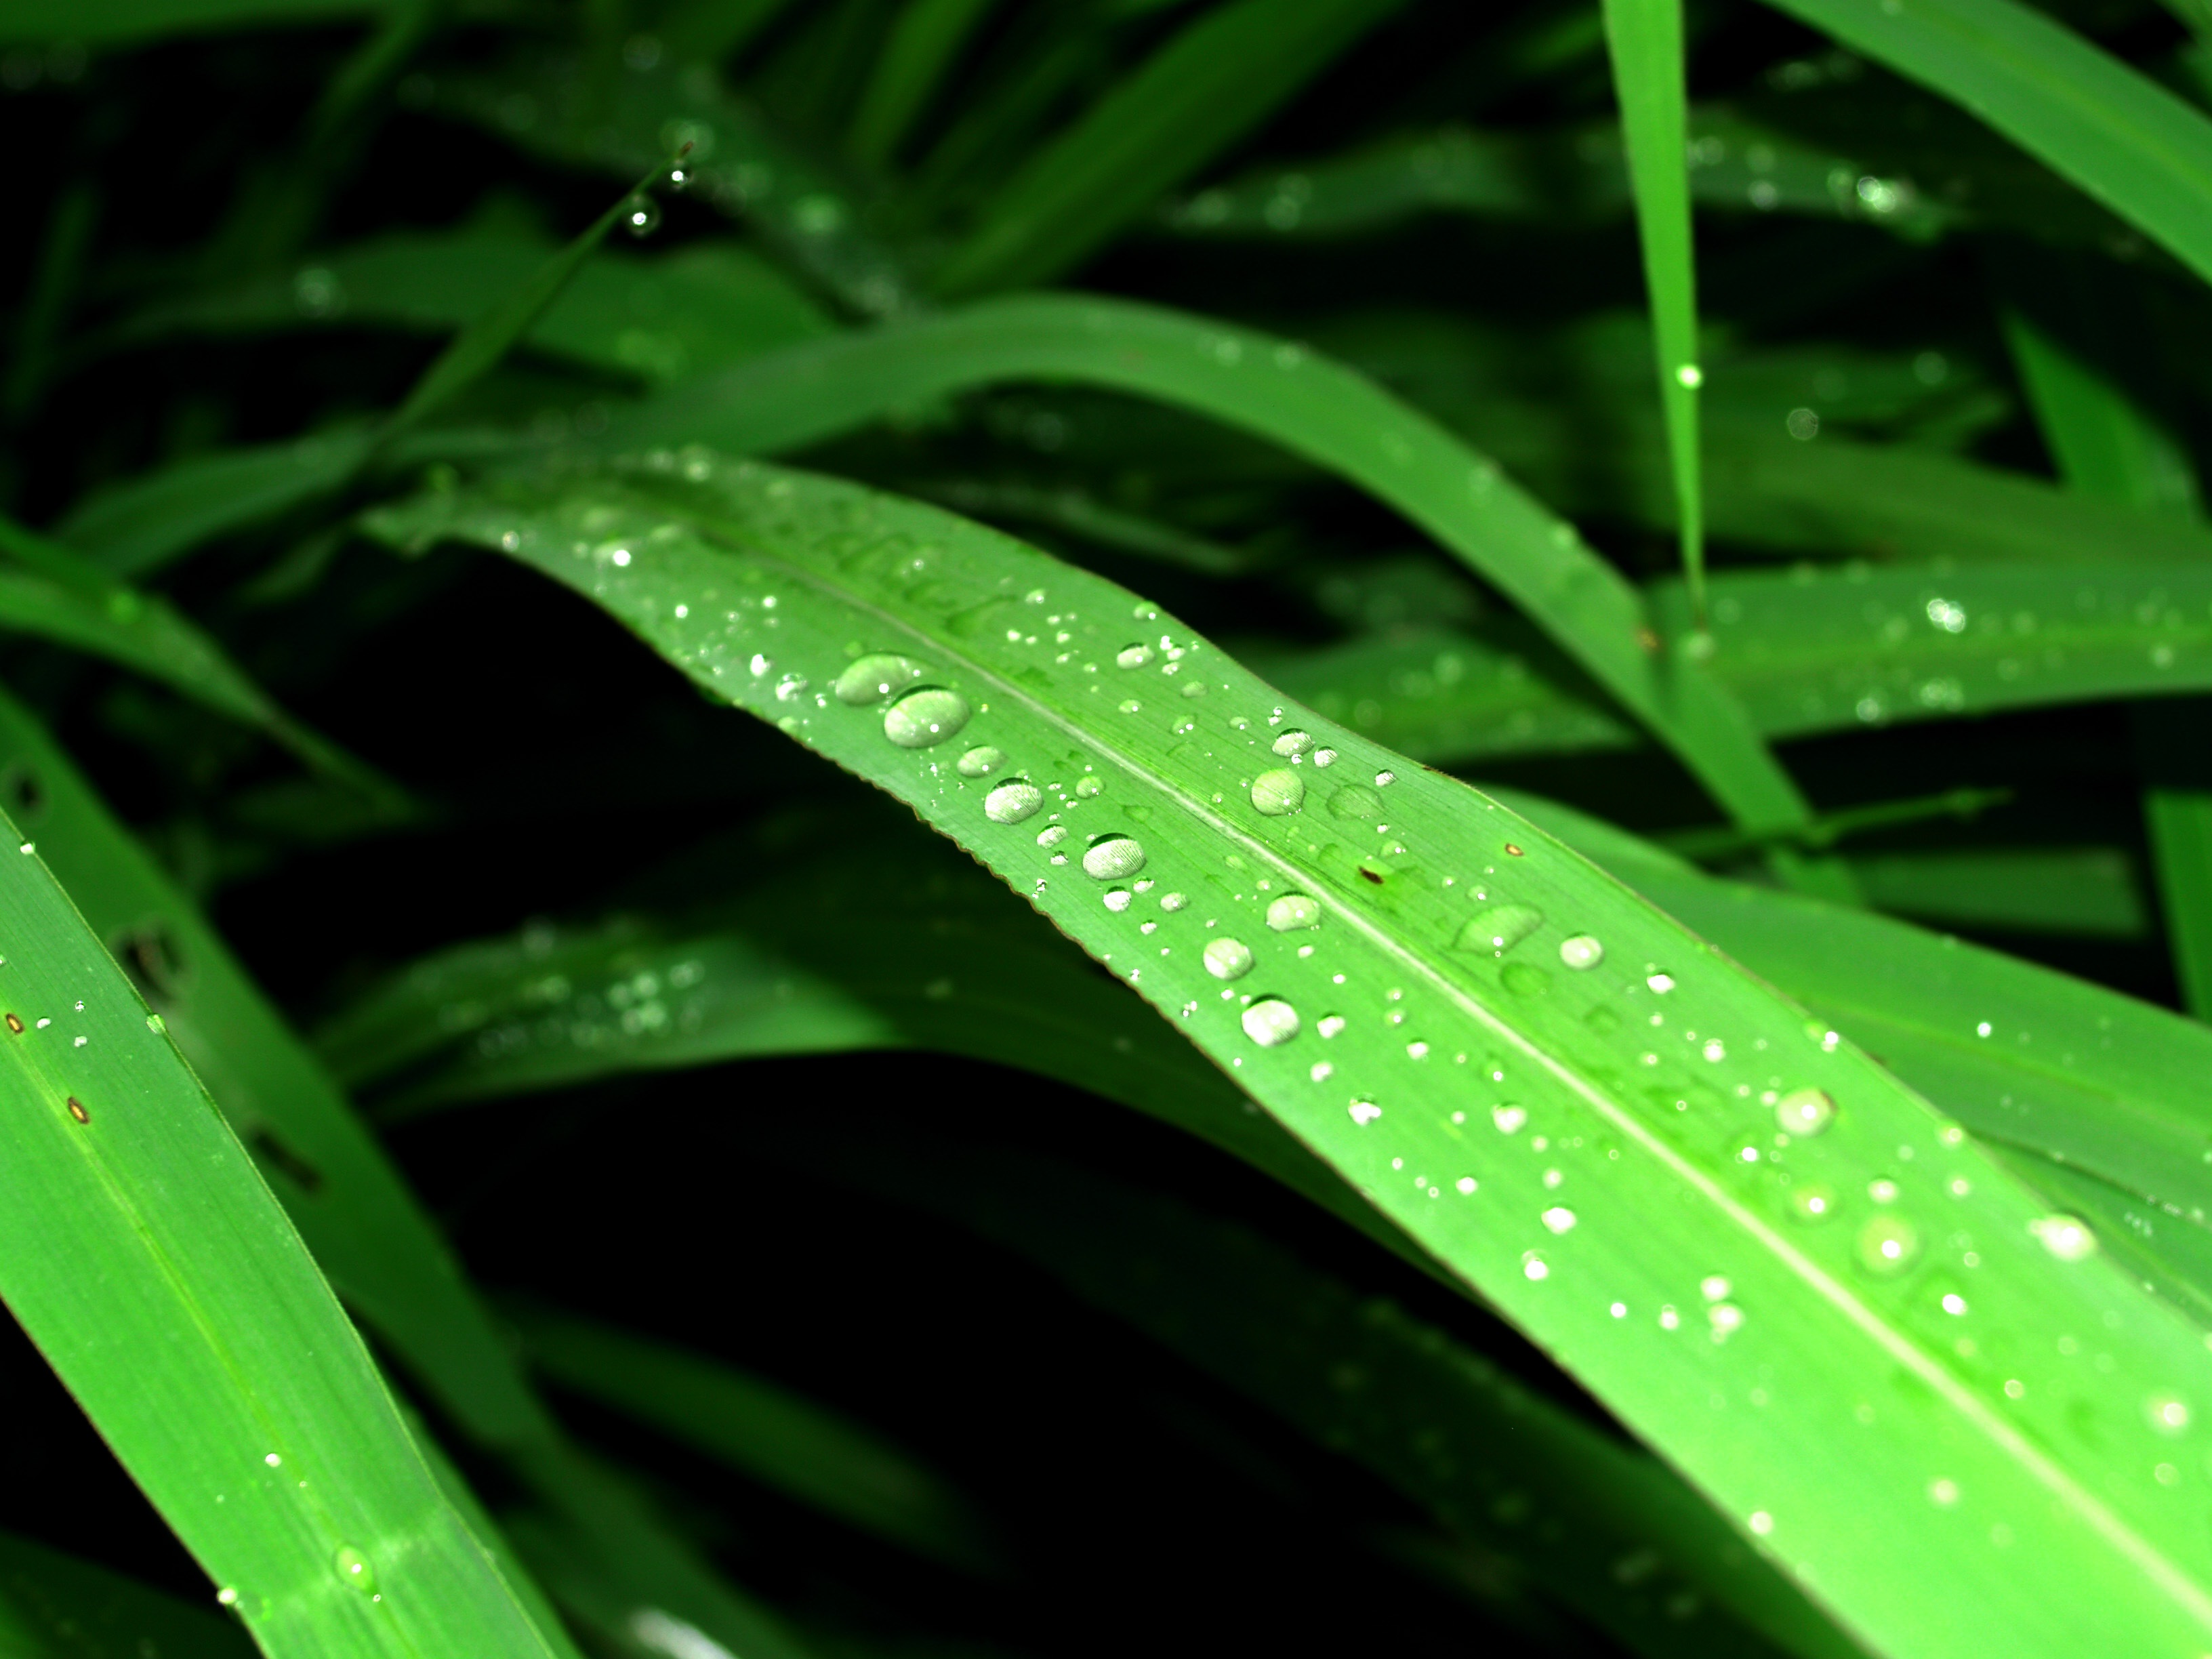
water, nature, grass, droplet, drop, dew, liquid, growth, plant, photography, meadow, morning, rain, leaf, flower, petal, raindrop, wet, isolated, summer, environment, green, reflection, herb, macro, small, weather, condensation, botany, closeup, healthy, flora, bubble, circle, life, freshness, close up, outdoors, dewdrop, bright, climate, drops, sphere, ornamental, purity, harmony, moisture, macro photography, grass family, plant stem